India Art Fair

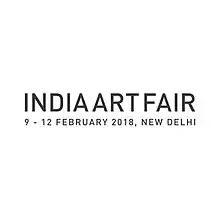
India Art Fair logo 2018

India Art Fair, previously known as India Art Summit founded by Sunil Gautam, is an annual Indian modern and contemporary art fair held in New Delhi, India. The fair includes paintings, sculptures, photography, mixed media, prints, drawings and video art. The first three editions of the fair were organized at Pragati Maidan, one of India's largest and oldest exhibitions grounds. Starting from the 4th edition, the venue was shifted to NSIC grounds, Okhla. First held in 2008, it is India's largest art fair.